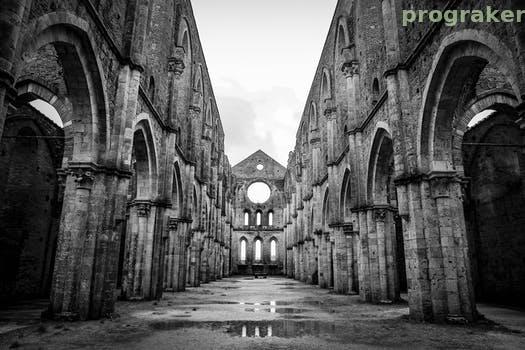
Label: Watermark